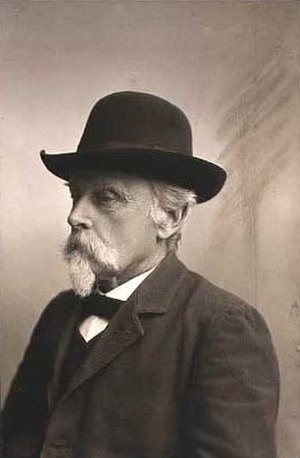
Jacob Kornerup
Jacob Kornerup var en dansk arkitekturmaler og arkæolog, far til maleren Ebbe Kornerup.